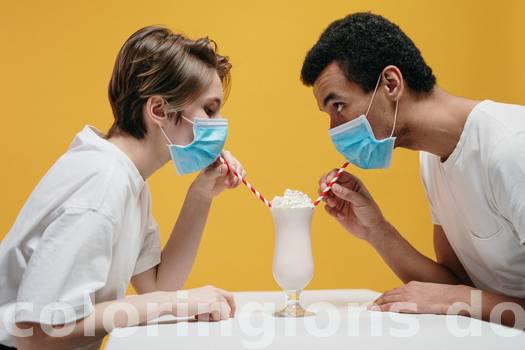
Label: Watermark